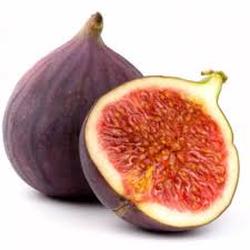
Label: Fig